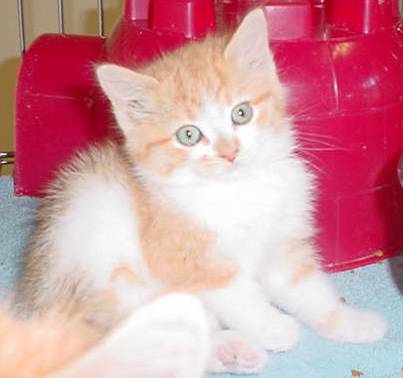
Label: cat